Big Bend Coast

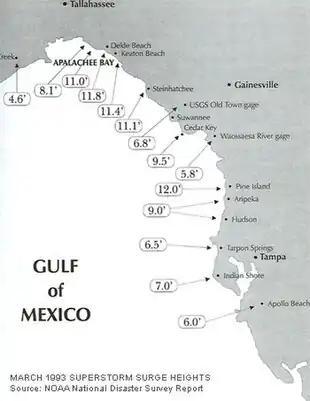
Storm surge heights for the No Name Storm of 1993

About 500 BCE, the Deptford archaeological culture spread along the Big Bend Coast. The Deptford culture was oriented to the coast, with major ceremonial sites, such as the Crystal River Archaeological State Park, on the Crystal River, the Garden Patch Archeological Site, near Horseshoe Beach, Florida, and Shell Mound, near Cedar Key located on the coast, and only minor, limited use sites inland. By about 100 CE, the north peninsular coast varieties of the Weeden Island culture replaced the Deptford culture along the Big Bend Coast east and south of the Aucilla River, while the Swift Creek culture became established west of the Aucilla. The northwest Florida variety of the Weeden Island culture in turn replaced the Swift Creek culture west of the Aucilla River around 300. The Bird Hammock site, near Wakulla Beach, Florida, was apparently a ceremonial center during the Swift Creek and Weeden Island periods.